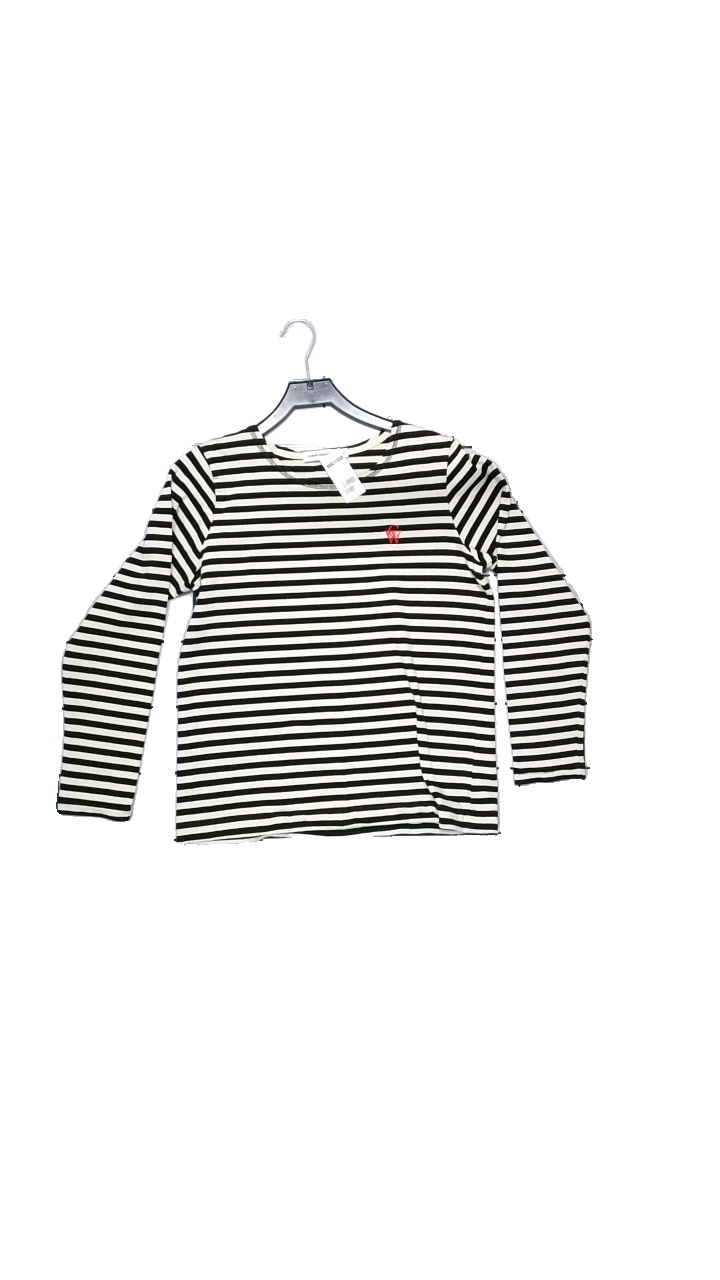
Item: T-shirt (Ladies)
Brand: Carin Wester
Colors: Black, White, Multicolor, Red
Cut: Regular, Long
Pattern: Striped
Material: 100% cotton
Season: All
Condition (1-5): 4
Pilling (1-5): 5
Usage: Reuse
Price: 100-150